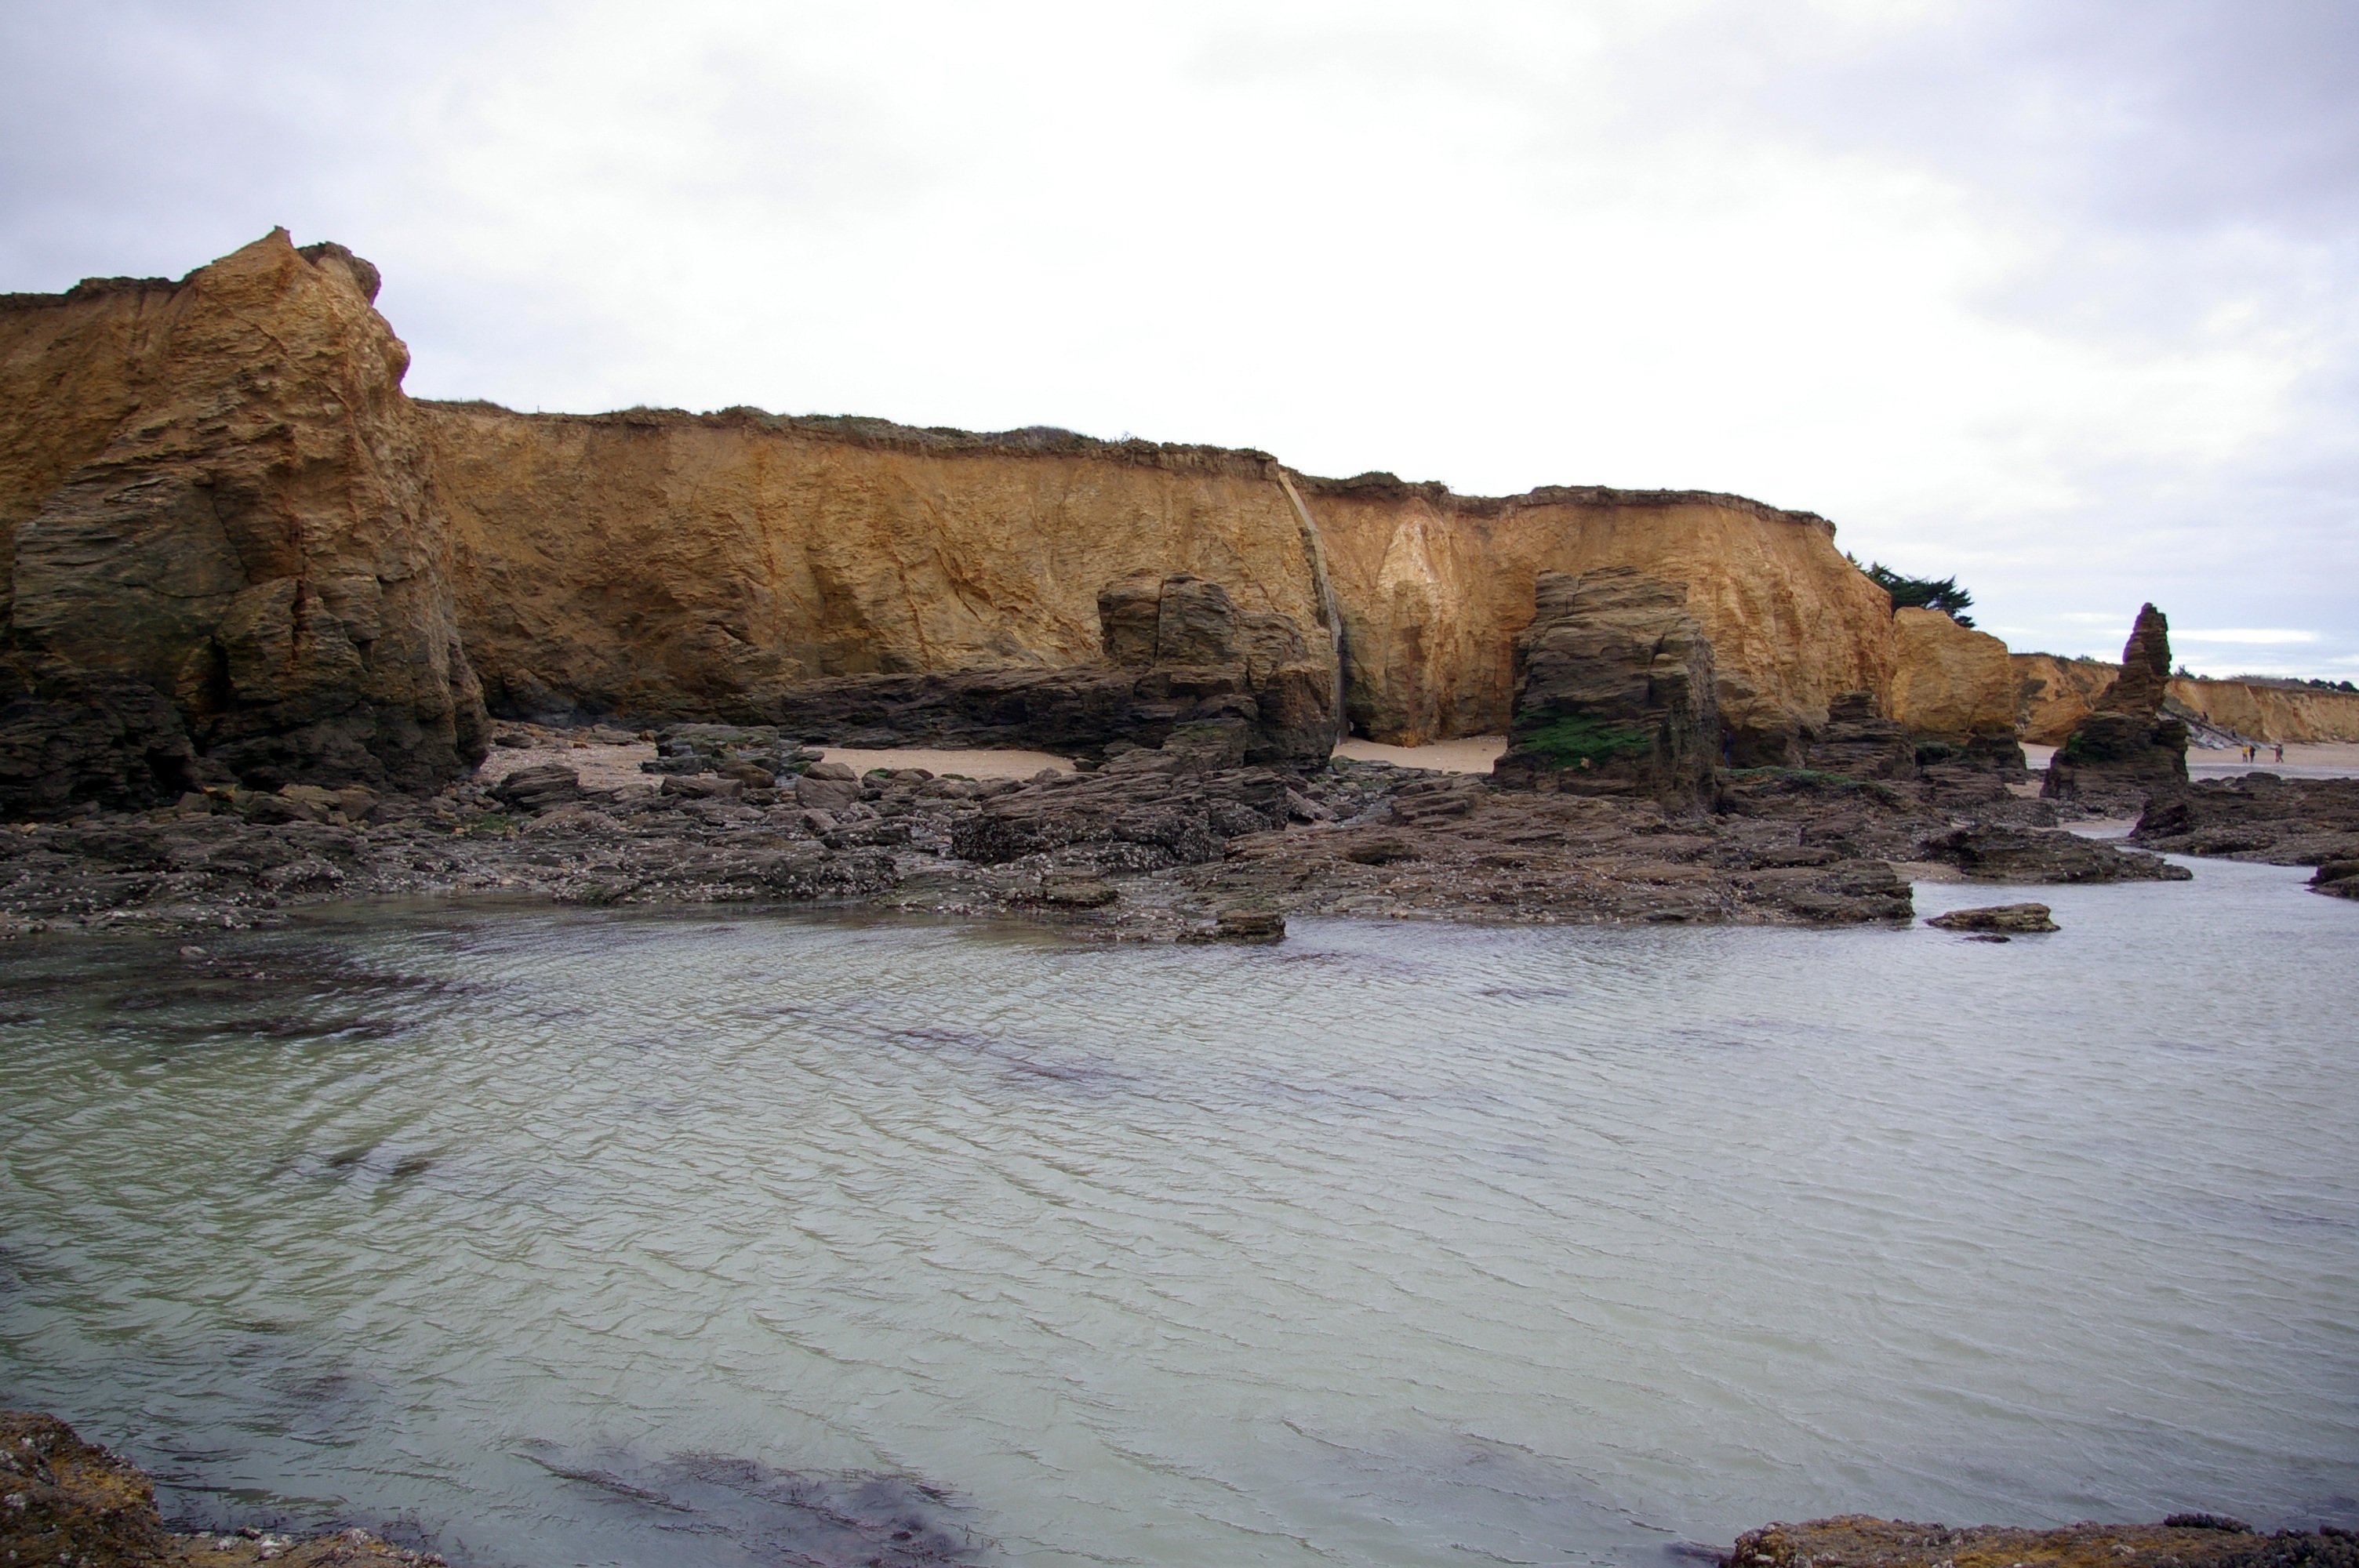
beach, landscape, sea, coast, water, nature, sand, rock, ocean, horizon, sky, shore, wave, travel, formation, cliff, seaside, france, tranquility, cove, holiday, calm, bay, terrain, material, body of water, rocks, geology, badlands, side, sandy beach, cape, wadi, brittany, landform, quiet place, geographical feature